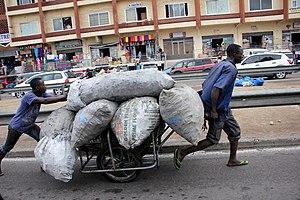
all day long this man can go back and forth to go home with a large sum of money but while being tired of course This is an image with the theme ""Africa on the Move or Transport"" from: Benin"
Le pousse-pousse est une charrette à deux roues à traction humaine ou plus rarement animale servant à transporter diverses marchandises. À la différence des pousse-pousse asiatiques, ceux-là ne chargent pas de personnes et ne font pas office de taxi.